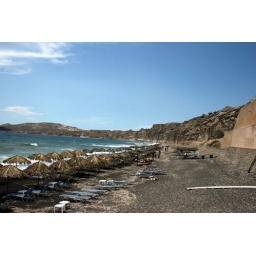
Kamari, a typical black beach in Santorini made of black vocanic rocks and sand.